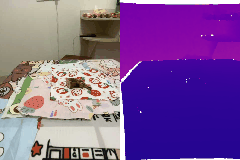
Label: banana